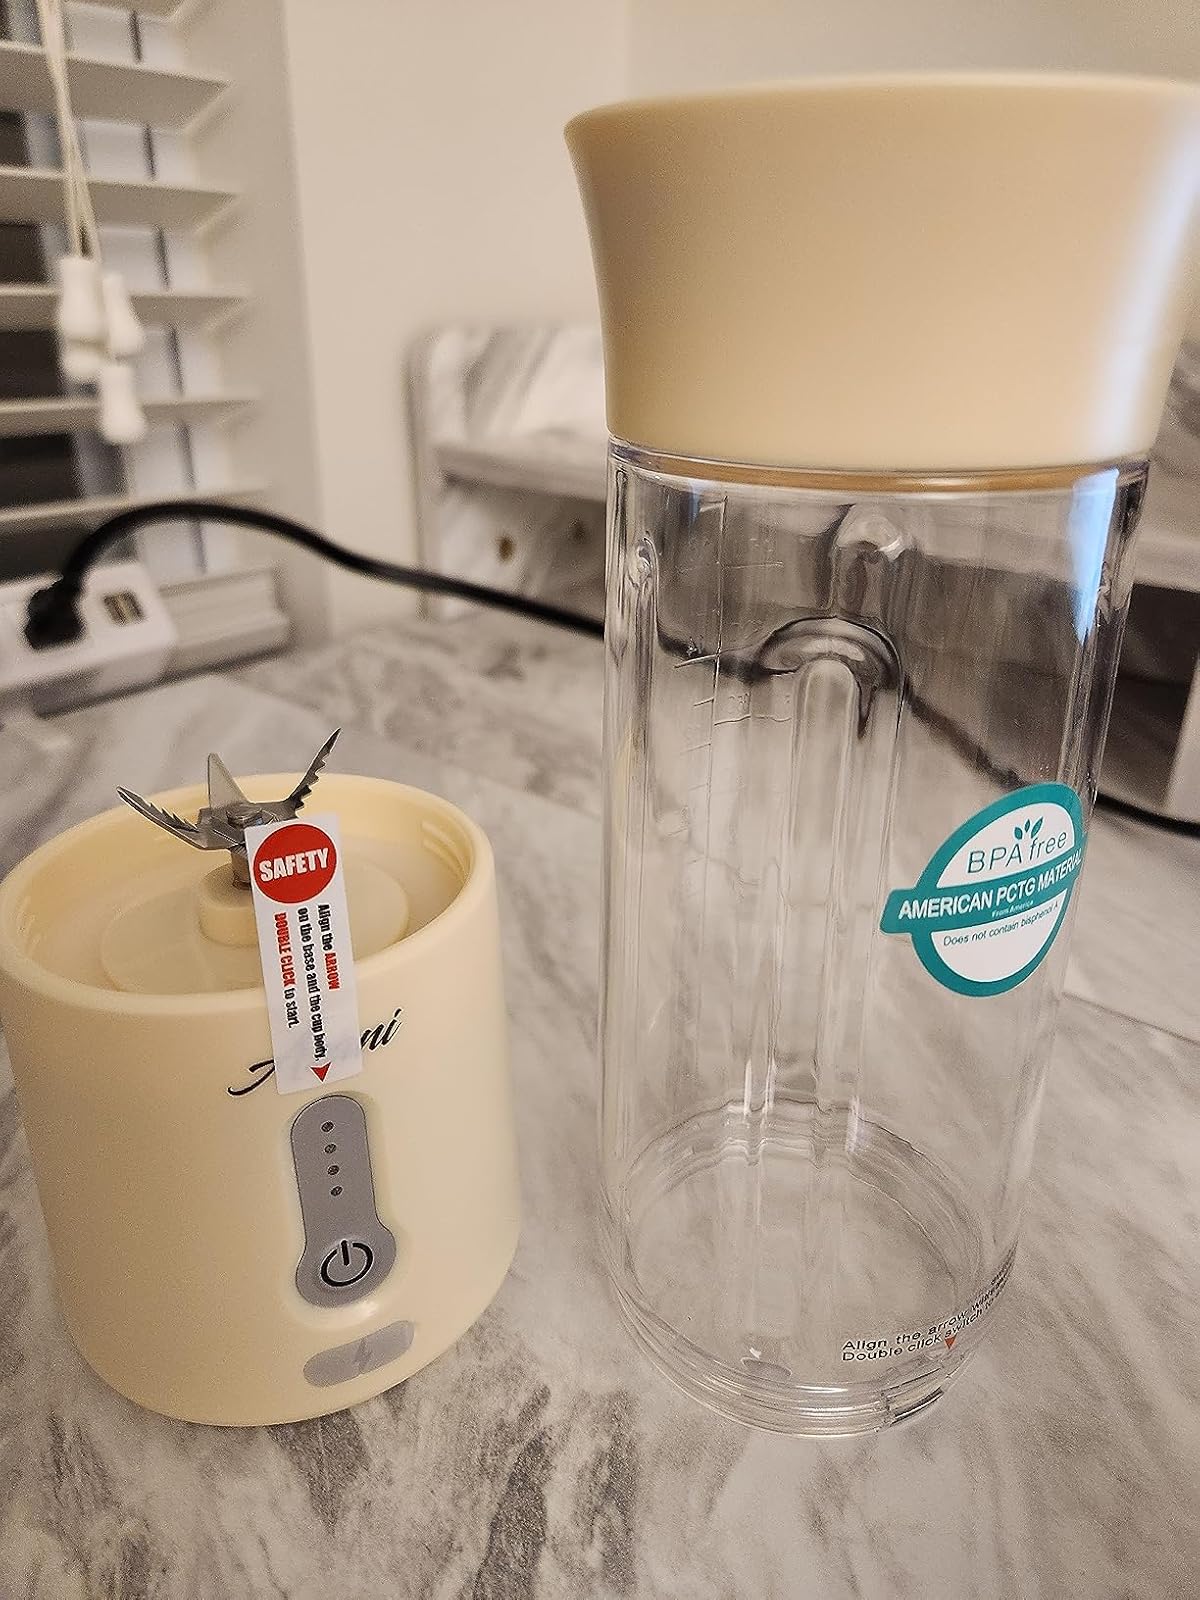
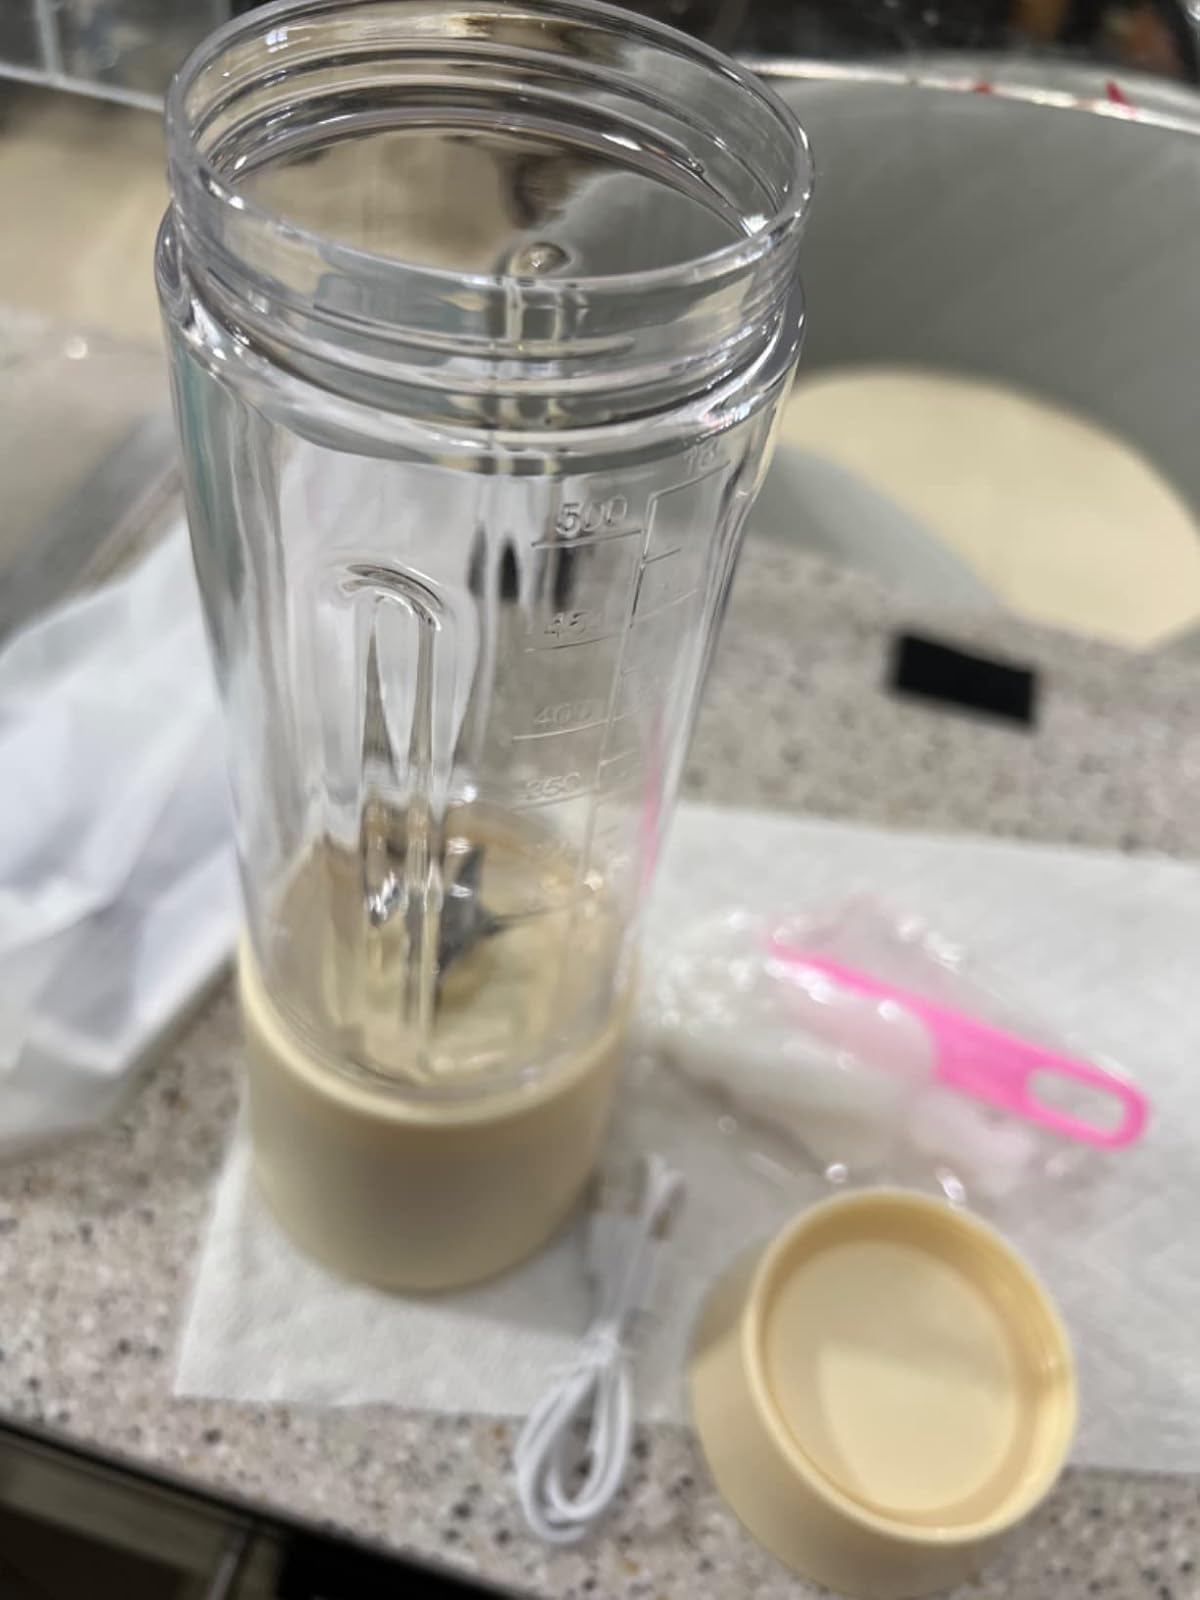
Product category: items_blender
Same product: yes